1998–99 NBA lockout

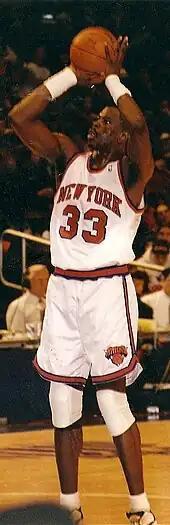
Patrick Ewing was the president of the NBPA during the lockout

After negotiations between the sides broke off on June 22, the lockout started nine days later. Teams were barred from making player transactions and holding workouts and meetings for the duration of the work stoppage. The "Hofstra Labor and Employment Law Journal" Grant M. Hayden described the NBA's action as an "offensive lockout", in which an employer attempts to force its workers into a settlement that does not favor them. An early byproduct of the lockout was the exclusion of NBA players from the U.S. national team that played at the 1998 FIBA World Championship. USA Basketball, the governing body for the sport in the U.S., elected to send a team consisting of lower-level professional players and amateurs. Negotiations resumed at an August 6 bargaining session, the first since the start of the lockout. NBA commissioner David Stern and several owners left the talks after the NBPA presented an offer that included increased revenue sharing between teams.